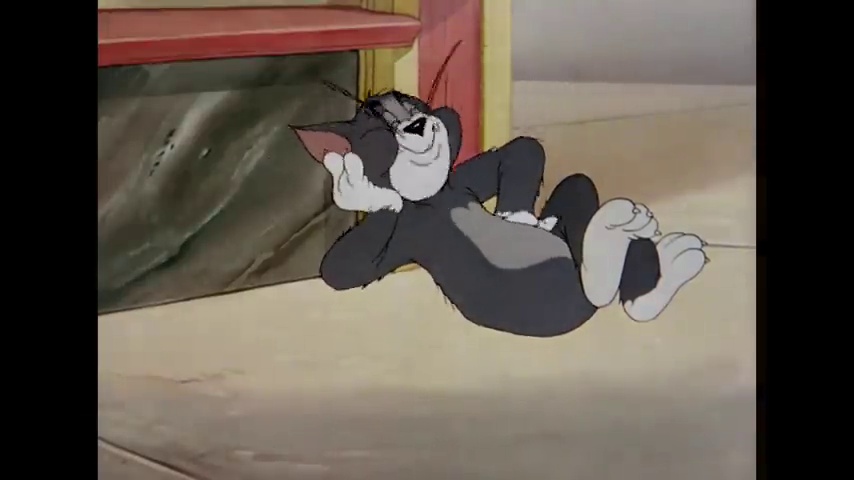
Portrait style: Cartoon Portrait